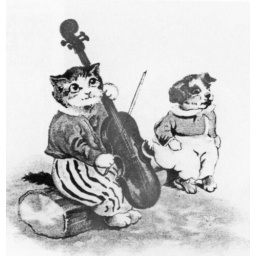
Illustratie in prentenboek genoemd in 'Kind tusschen vier vrouwen' van Vestdijk, bezorgd door H.T.M. van Vliet.